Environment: real
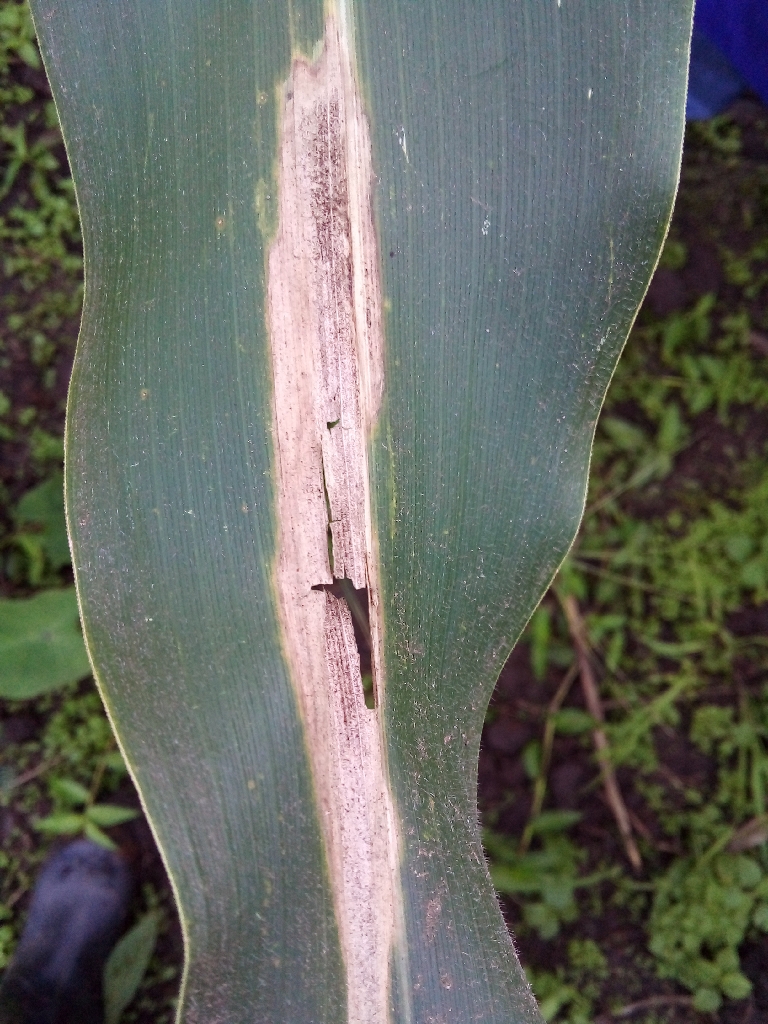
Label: northern_corn_leaf_blight